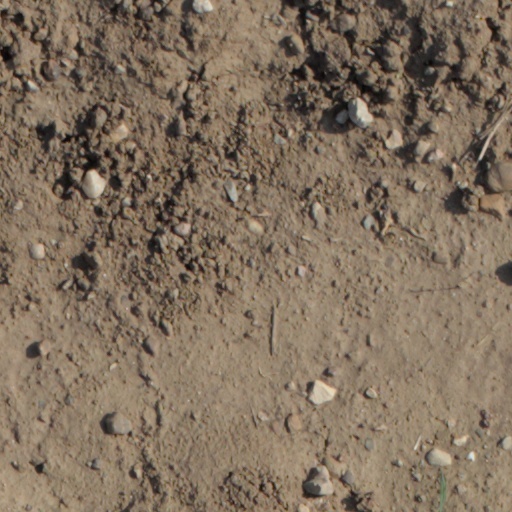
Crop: wheat